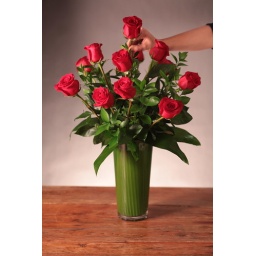
One dozen red roses arranged in a vase will always be a classic way to show someone you care.